South African Class 36-200

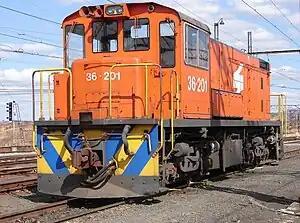
No. 36-201 at Ladysmith, 5 August 2007

Beginning in August 1980, the South African Railways placed 101 Class General Motors Electro-Motive Division type SW1002 diesel-electric locomotives in service. In 1984, one Class locomotive was also built for the Bophuthatswana National Development Corporation for use at the Ga-Rankuwa Industrial Estate. Three more were placed in service by Iscor in Pretoria between 1986 and 1991, and another two by the Ithala Development Finance Corporation in KwaZulu-Natal in 1987.